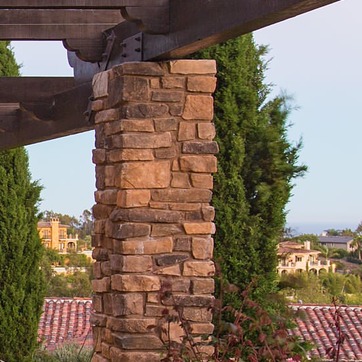
Material: stone